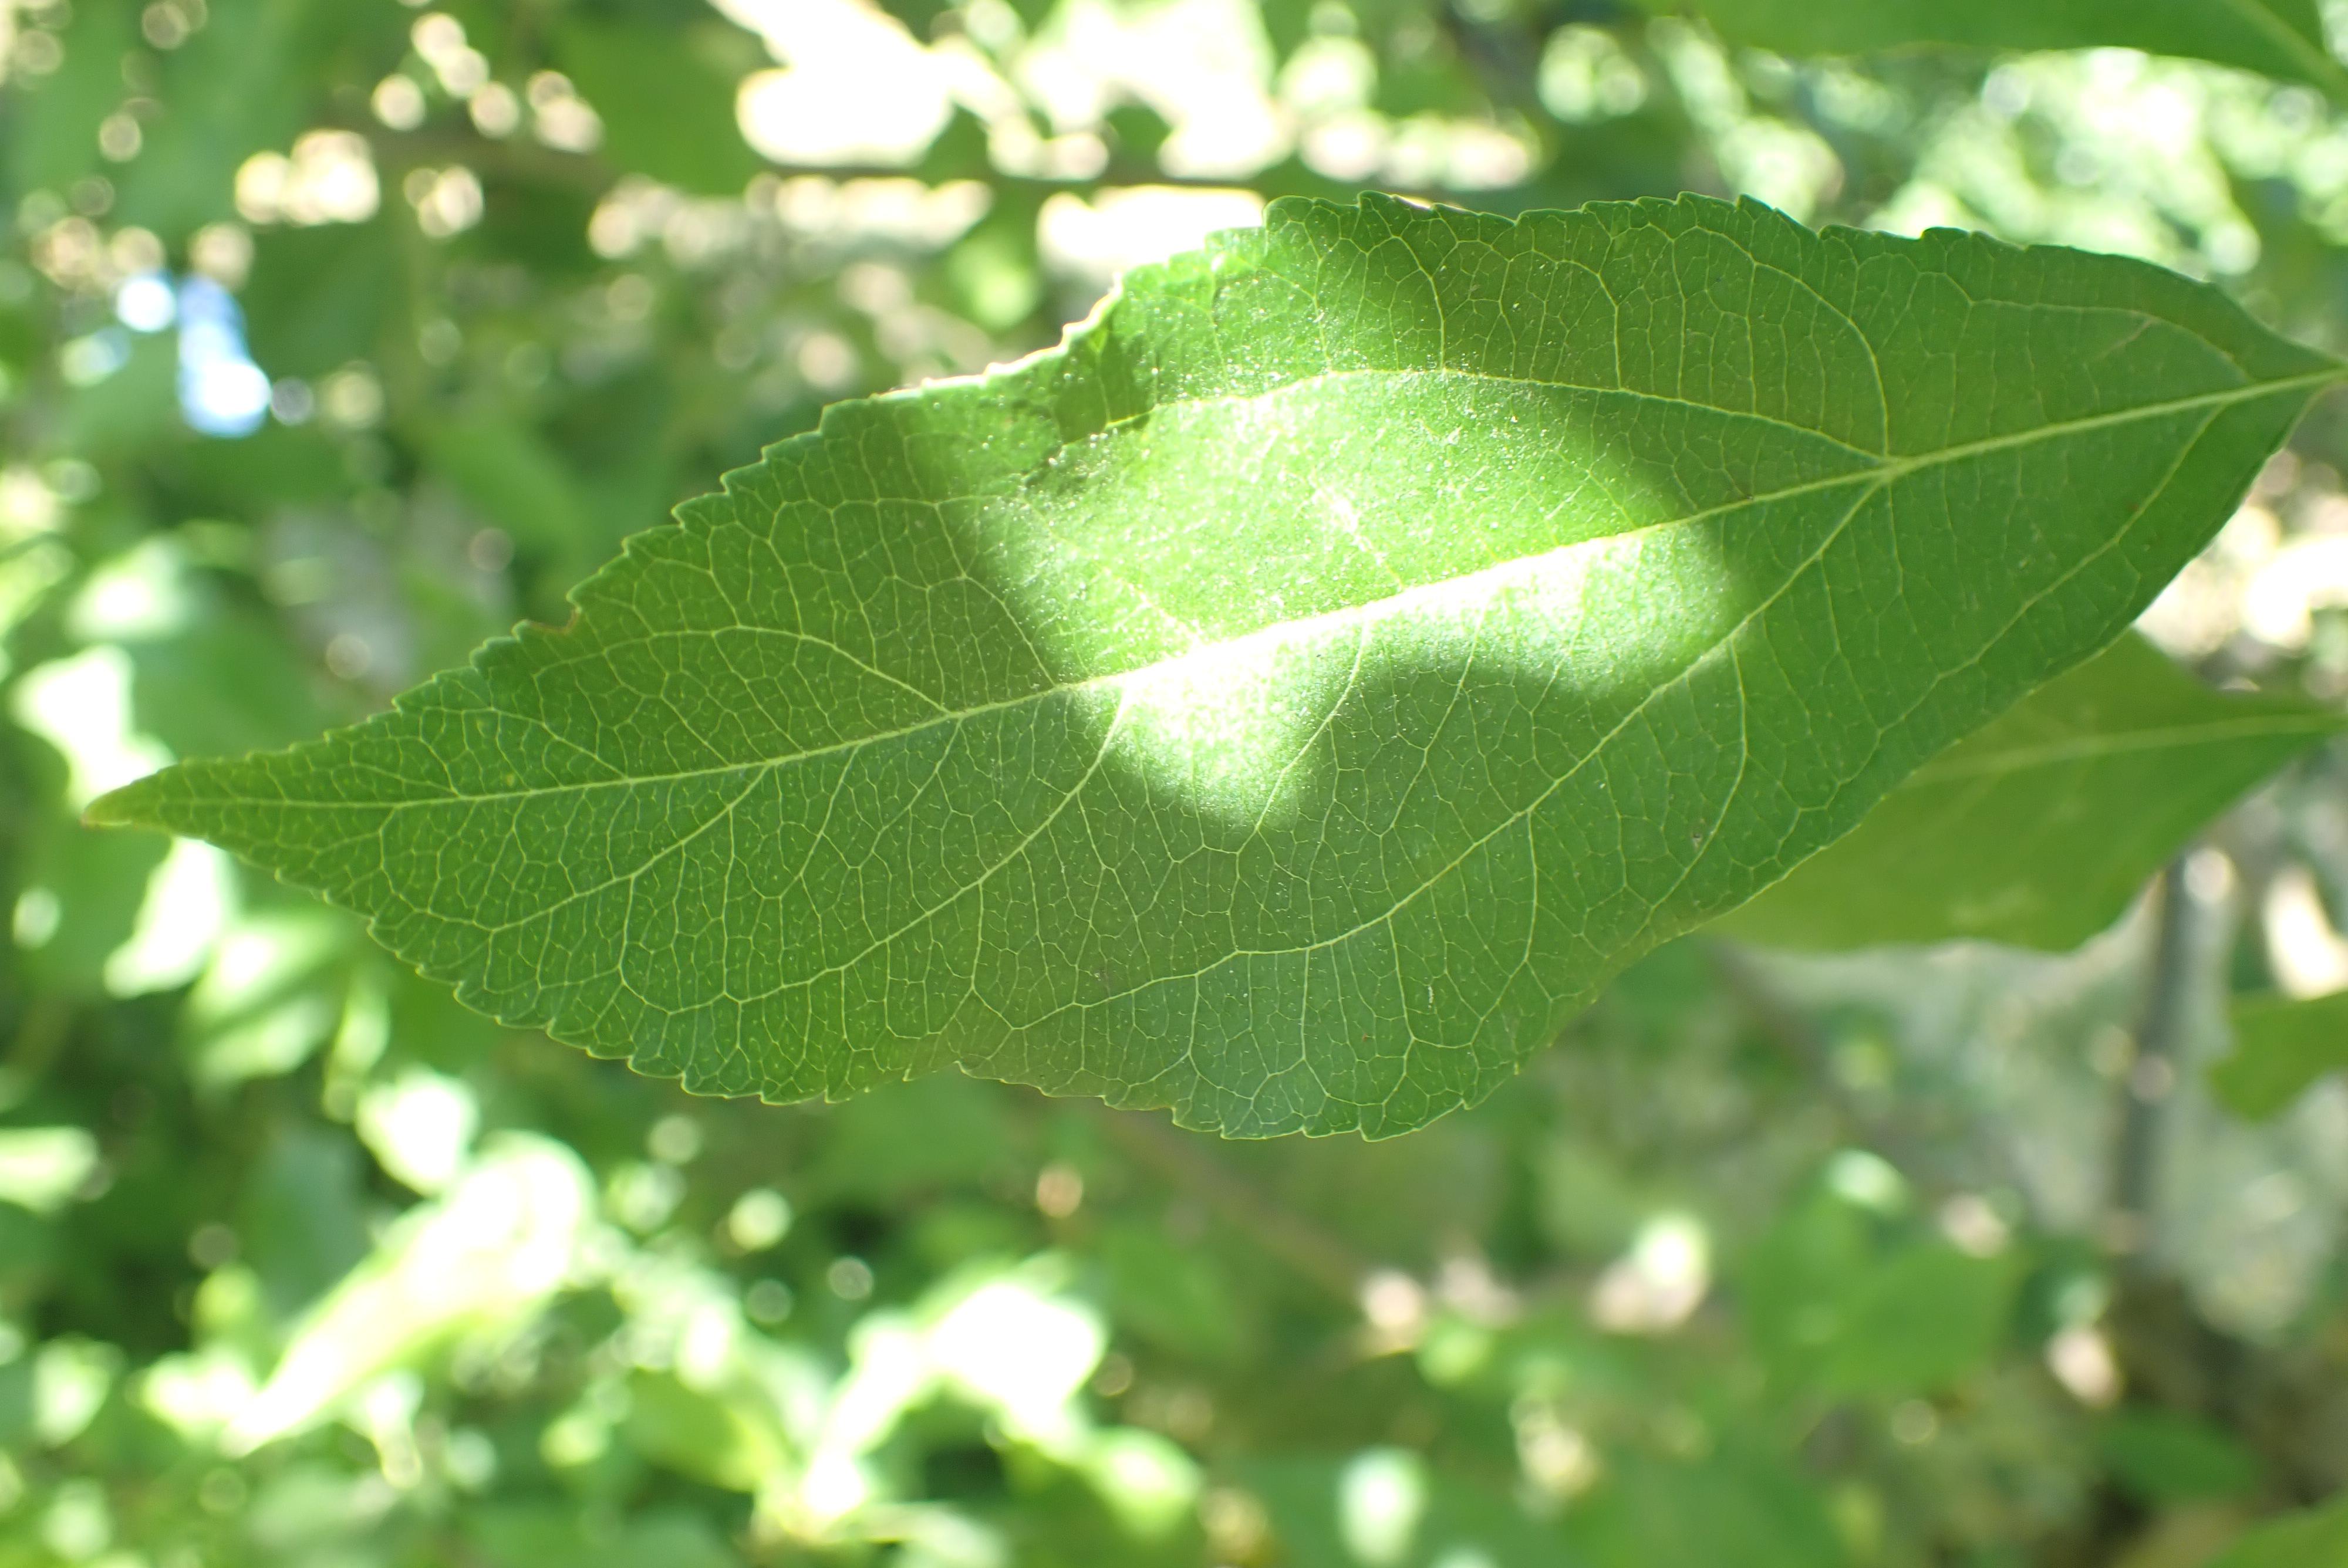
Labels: healthy